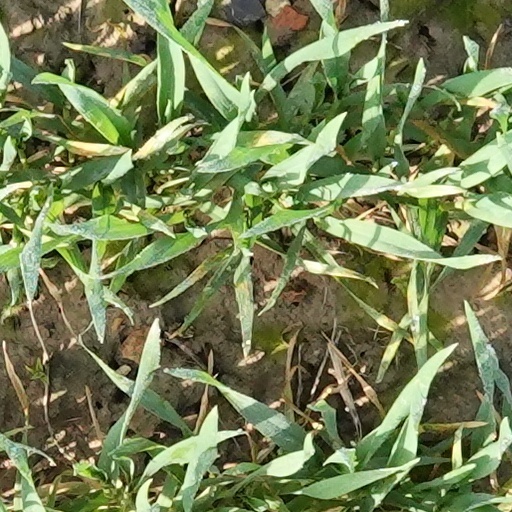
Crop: wheat